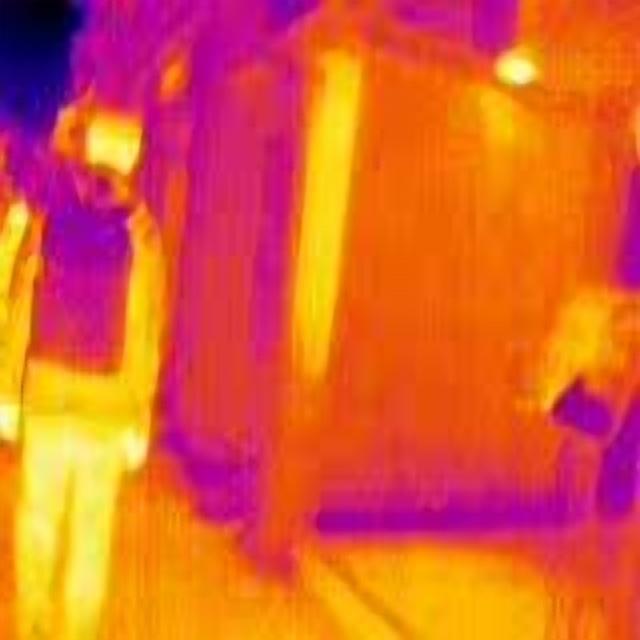
Detected objects:
label: person